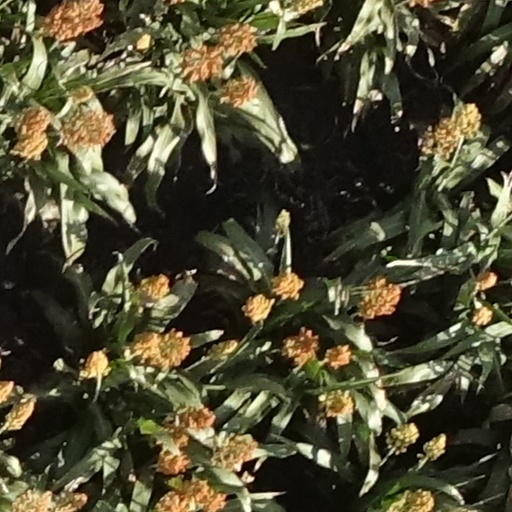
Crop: sorghum